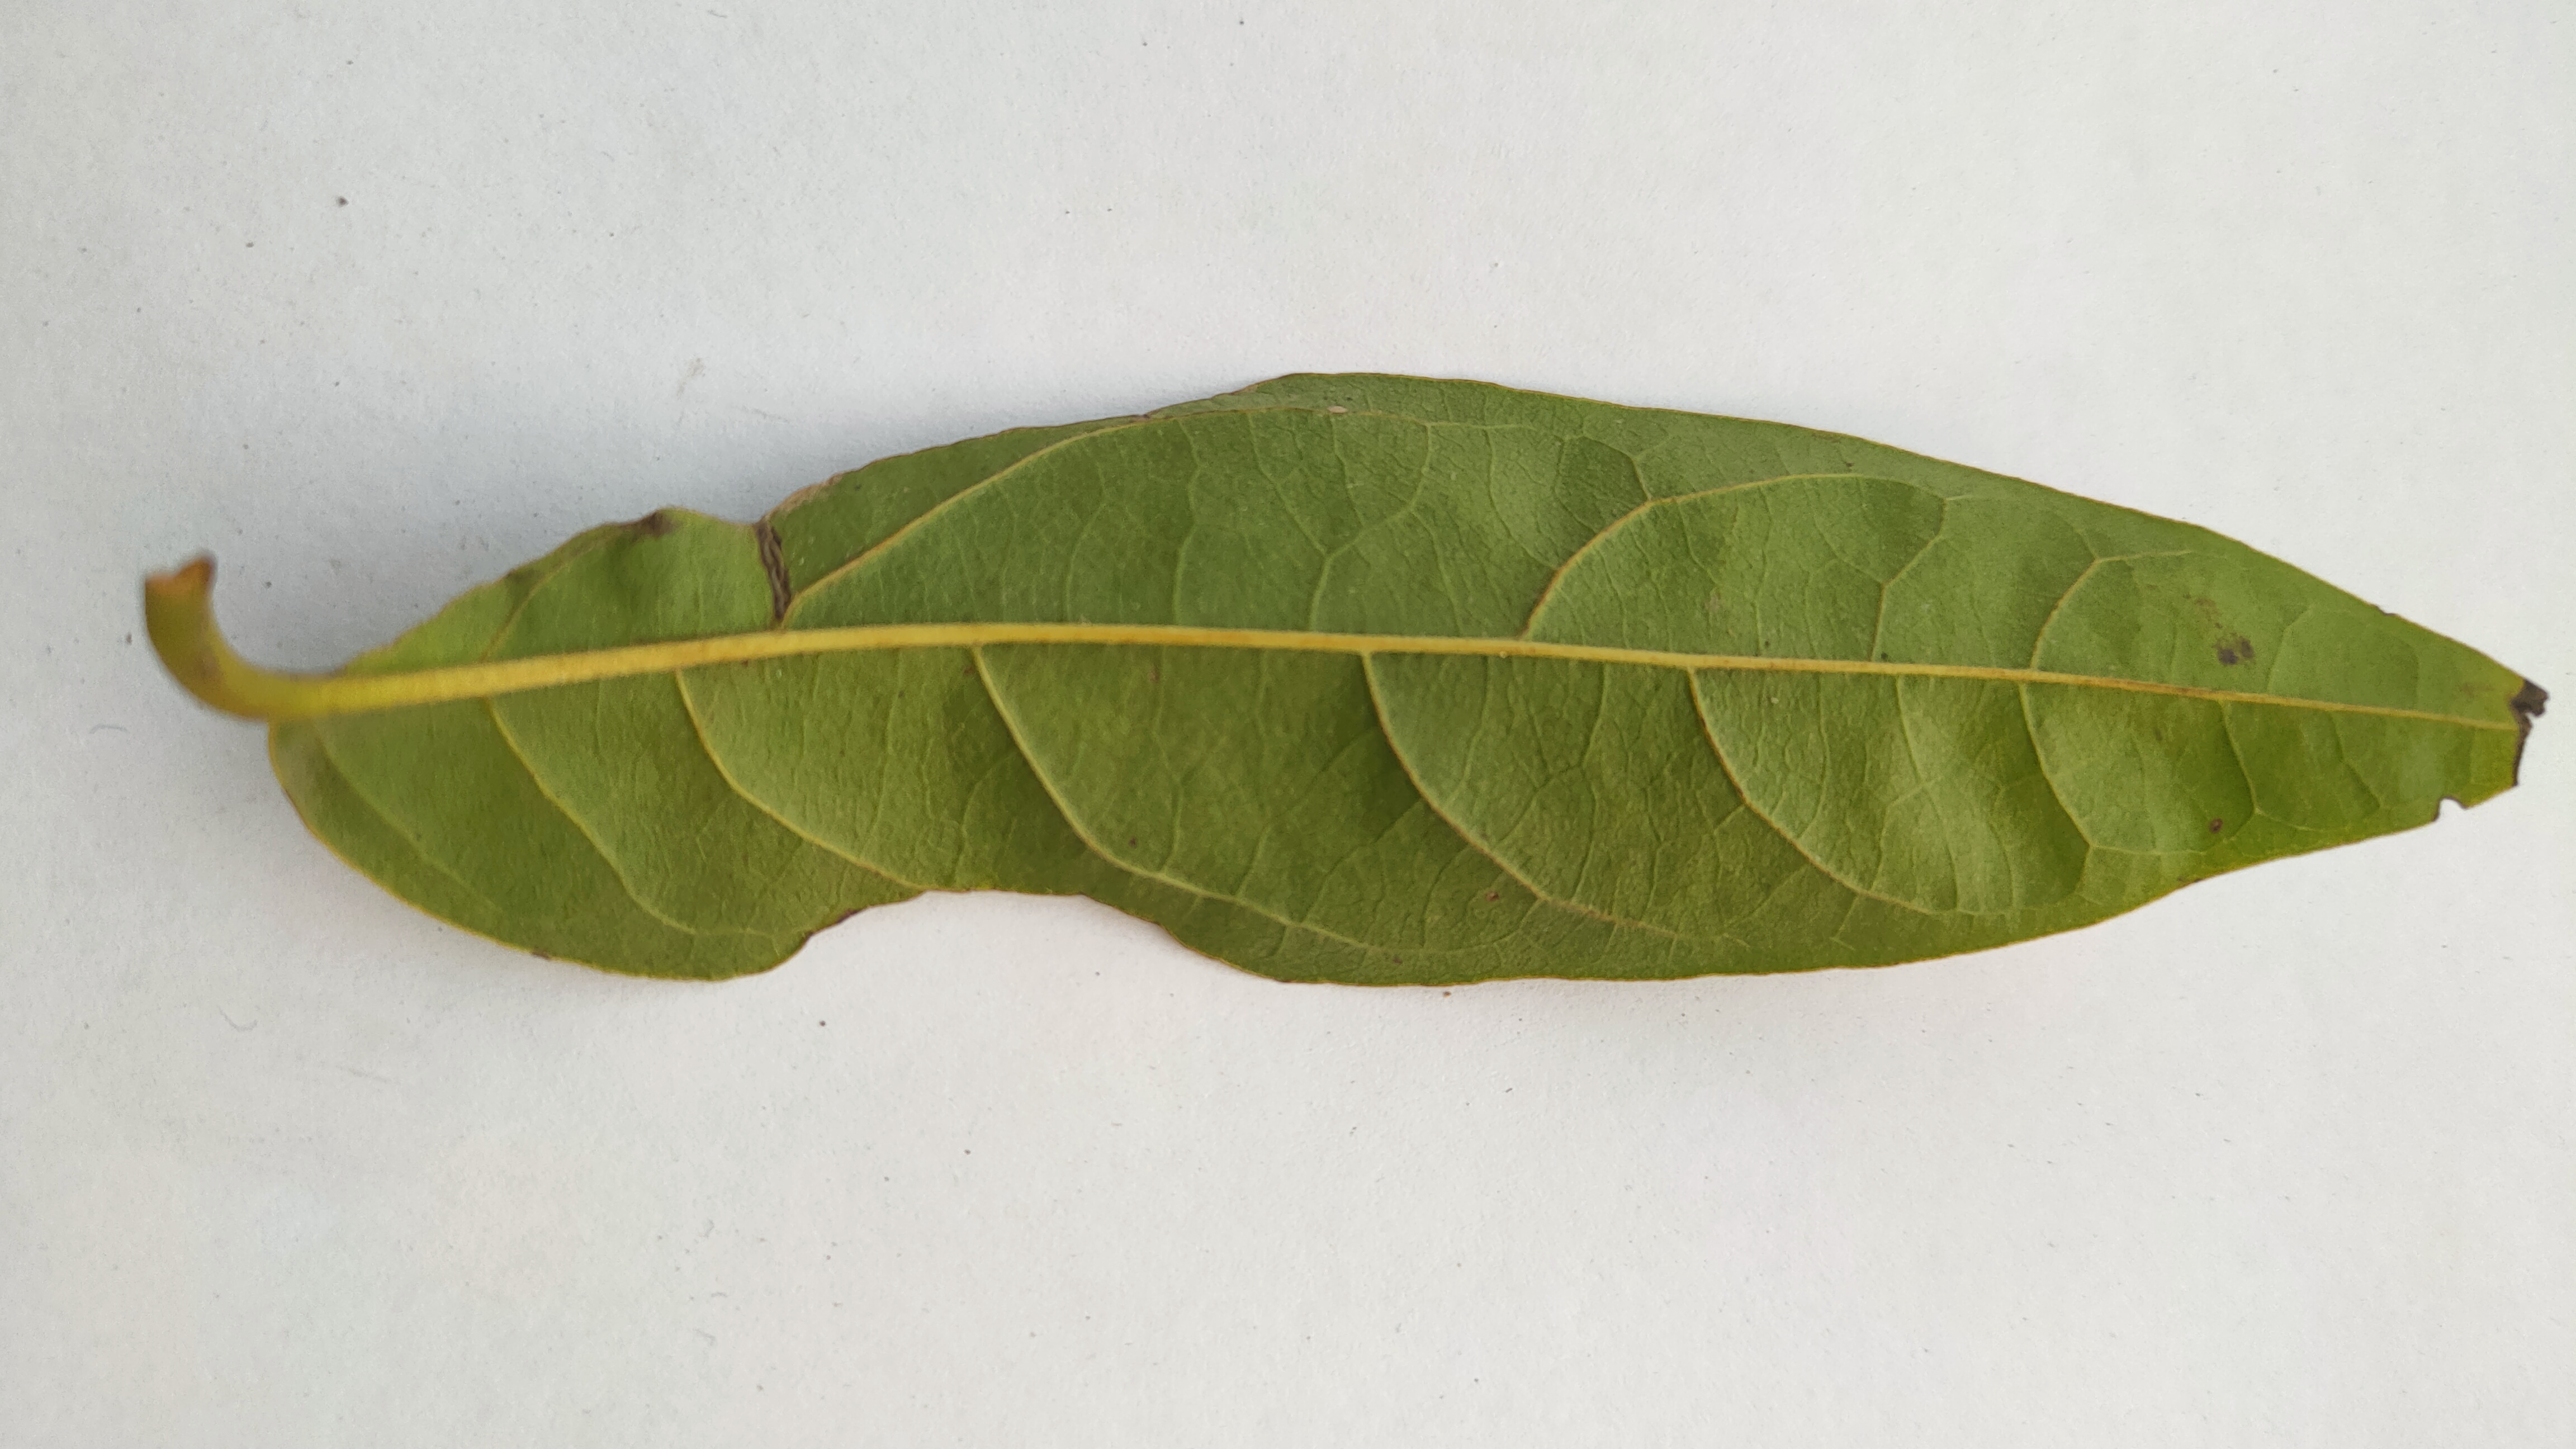
Leaf variety: Custard Apple